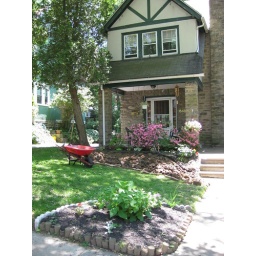
New flower bed in the front yard